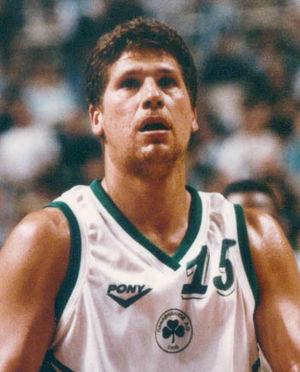
Theofánis « Fánis » Christodoúlou, né le 22 mai 1965 à Athènes, est un joueur grec de basket-ball, évoluant au poste d'ailier.